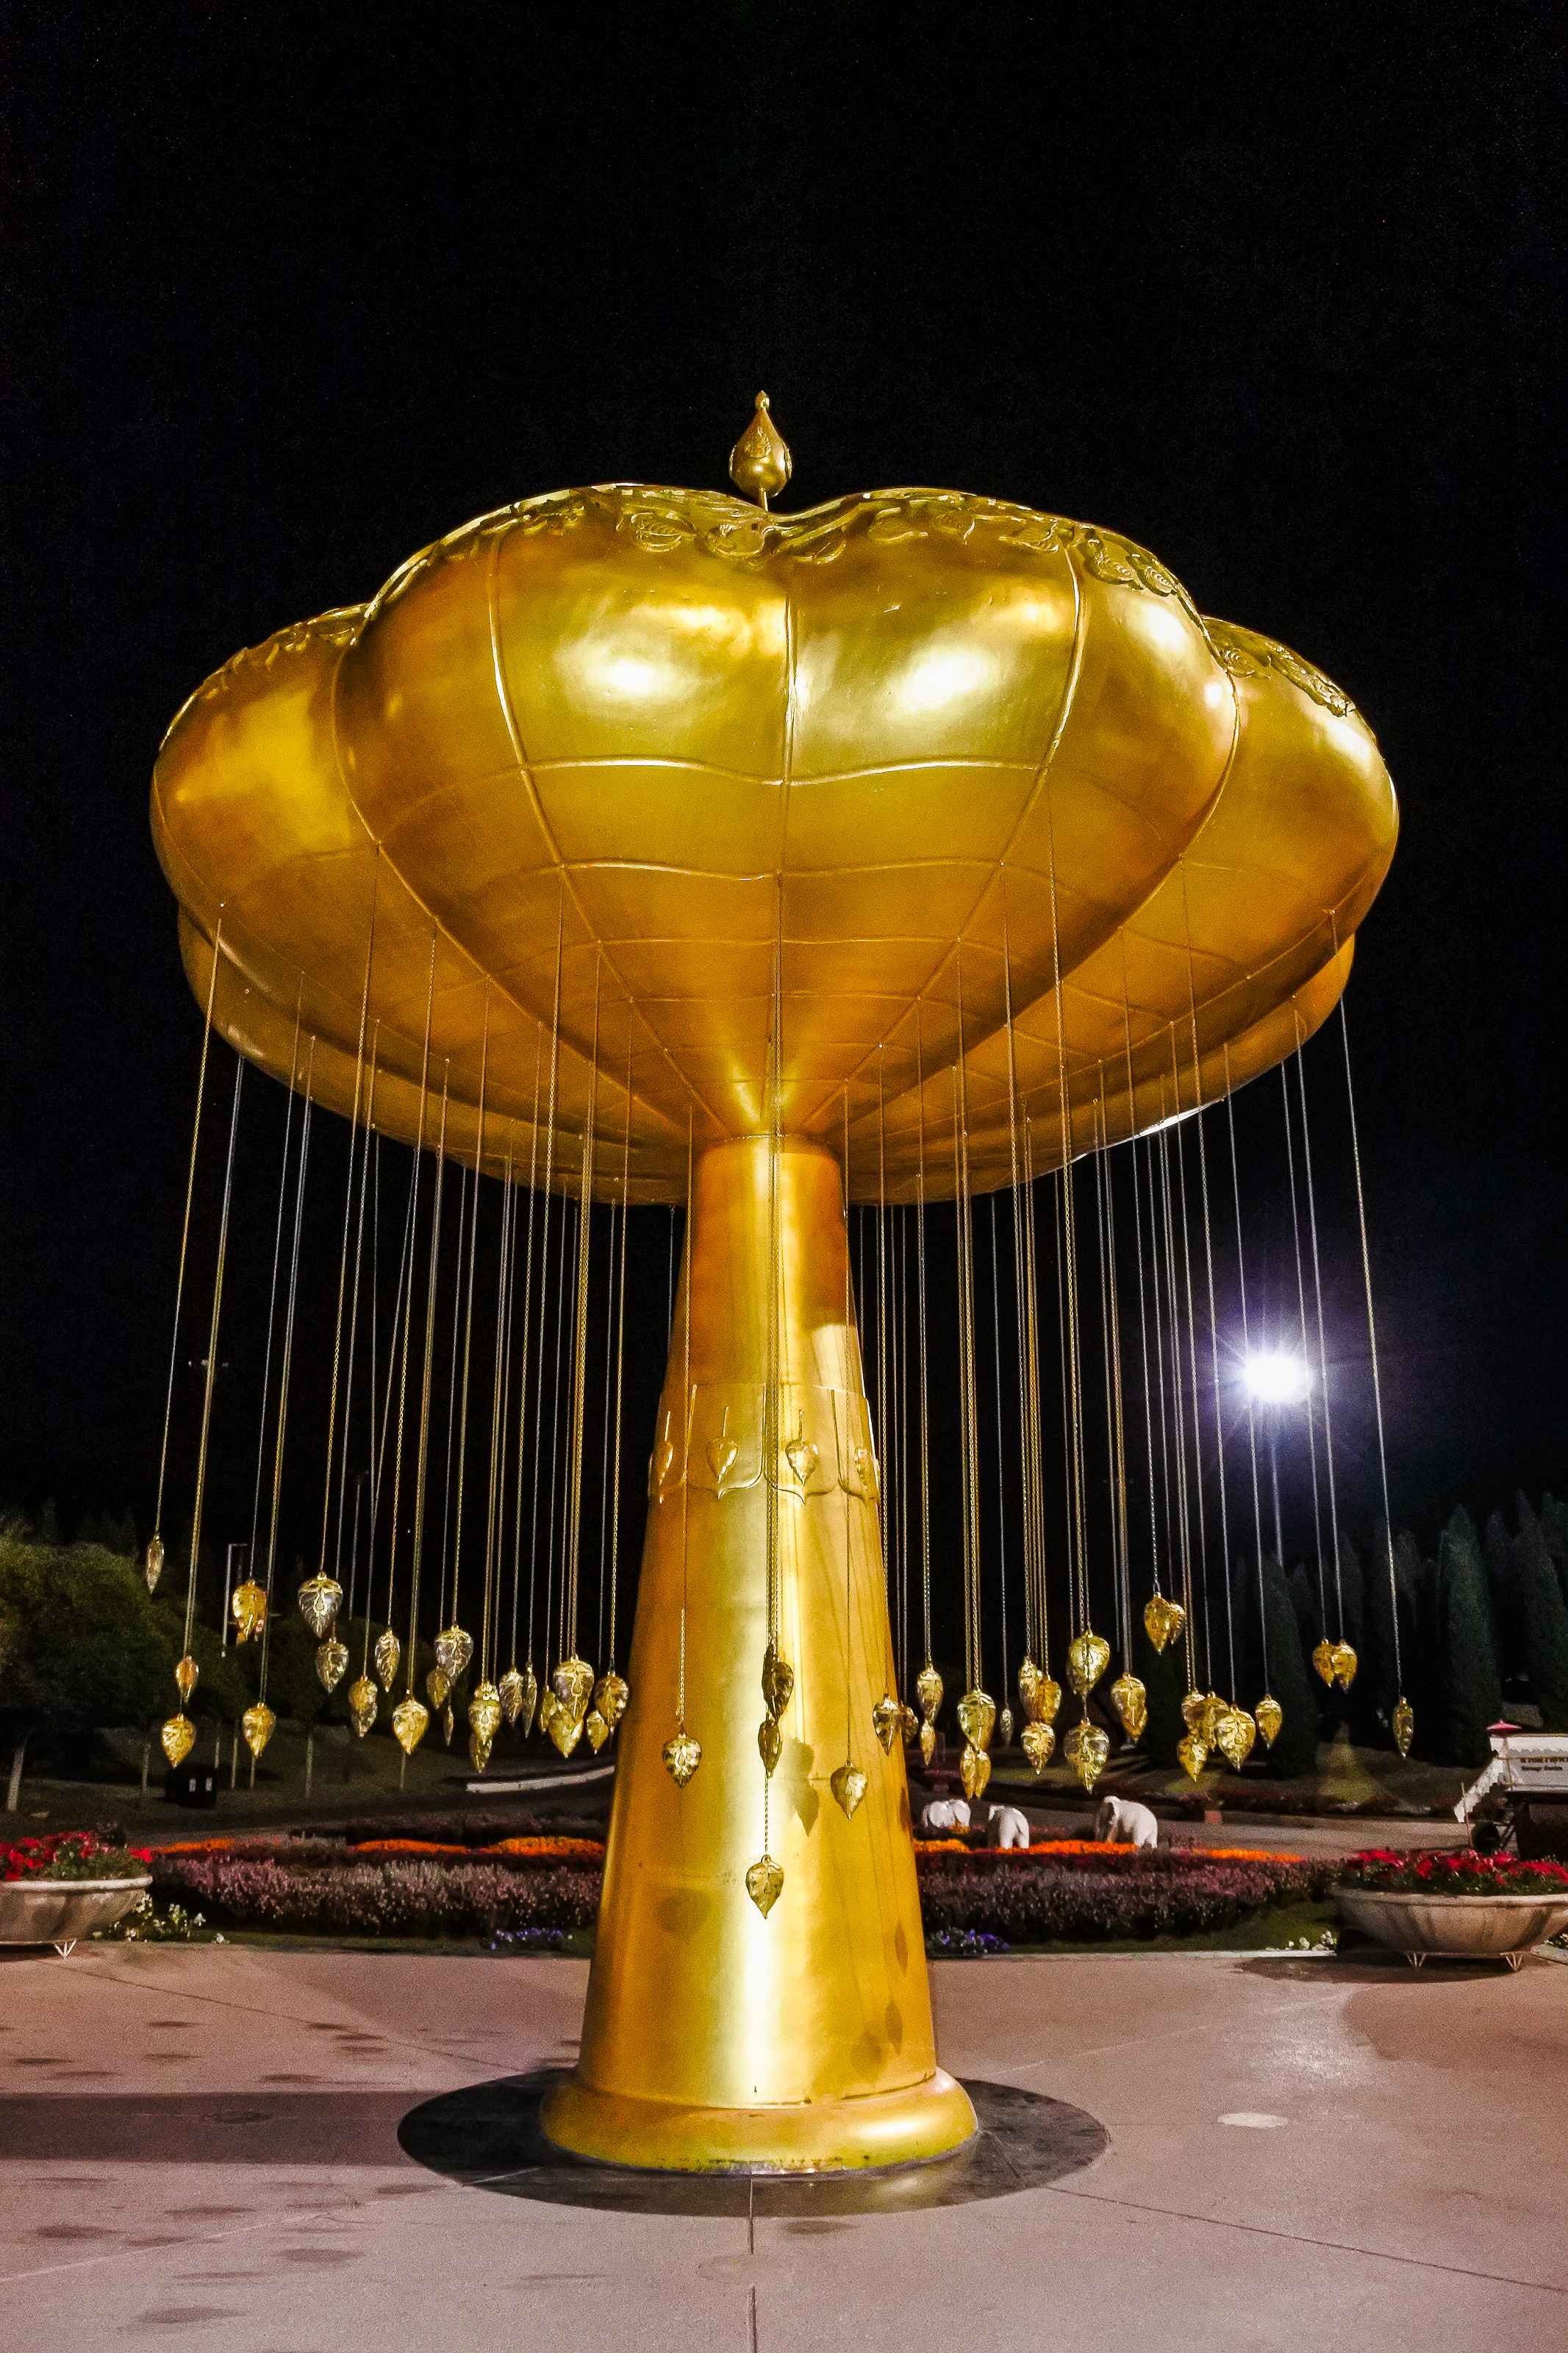
castle, dusk, flora, scenic, building, scene, beautiful, view, botanical, pavilion, thailand, landmark, palace, sky, reflection, thai, water, shrine, traditional, cultral, lake, southeast, pond, gardens, destination, regal, scenery, mai, place, expo, park, architecture, exhibition, famous, historic, nature, moat, asia, asian, chiang, outdoors, culture, sunset, temple, garden, evening, travel, royal, ratchaphruek, yellow, water feature, brass, night, fountain, metal